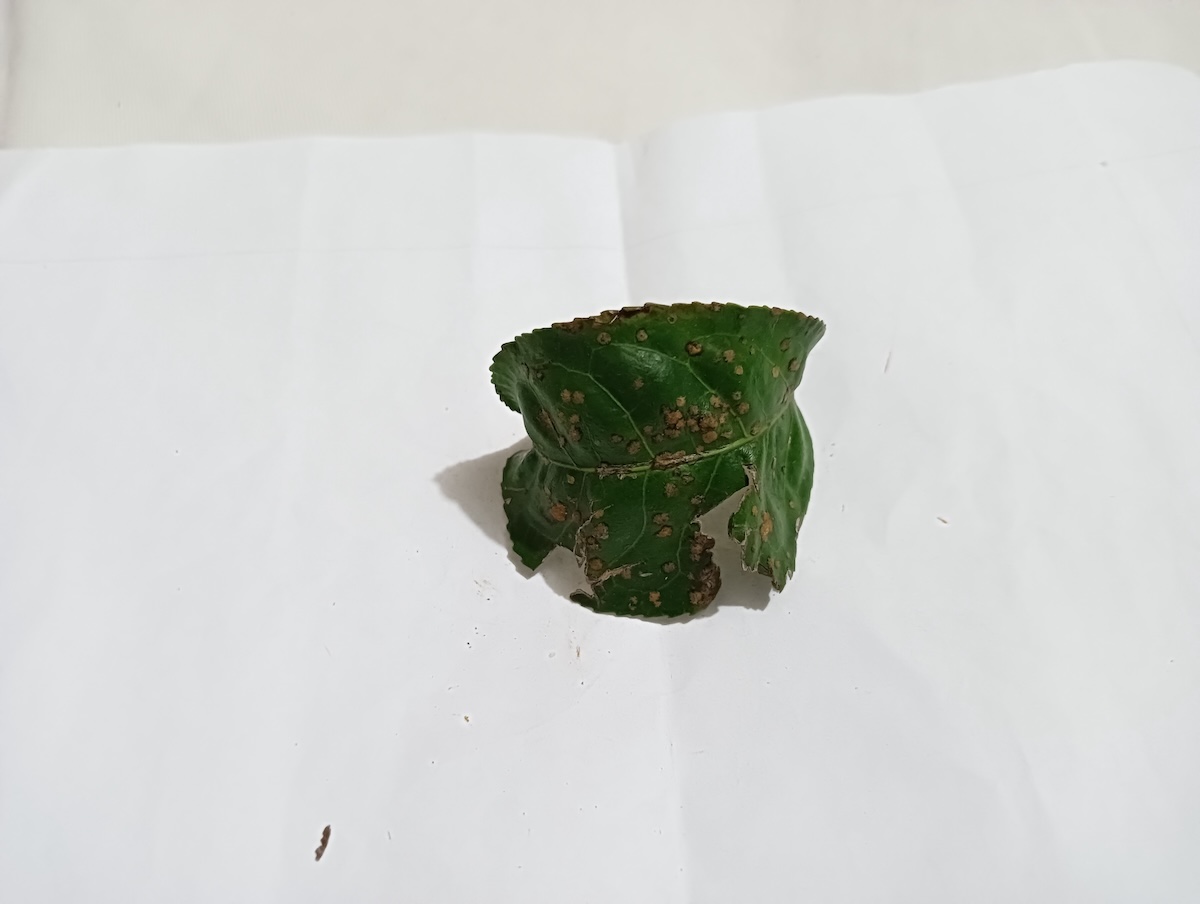
Label: Tea algal leaf spot